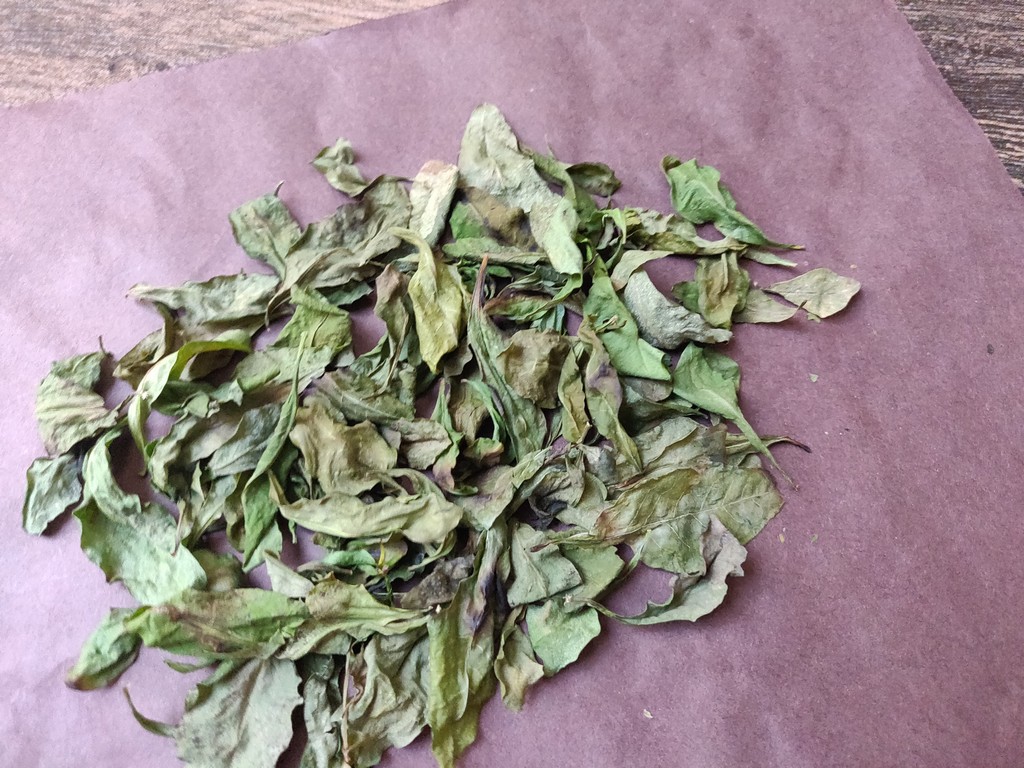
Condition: Dried
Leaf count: multiple
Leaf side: unknown